Kinder (brand)

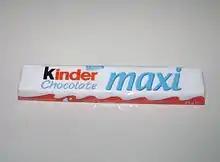
Kinder Maxi chocolate bar

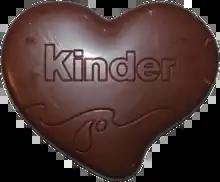
Kinder chocolate heart

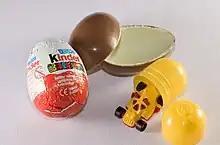
Kinder Surprise egg with toy

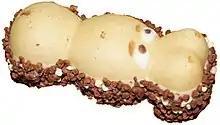
Kinder Happy Hippo

Kinder sponsors the Spanish, Italian and Portuguese national volleyball teams.